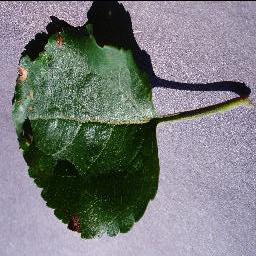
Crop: apple
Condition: black_rot